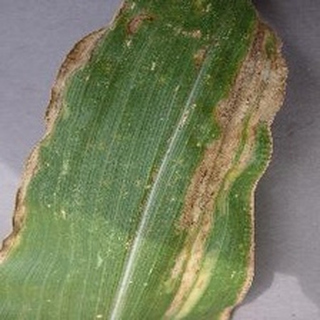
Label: corn_northern_leaf_blight